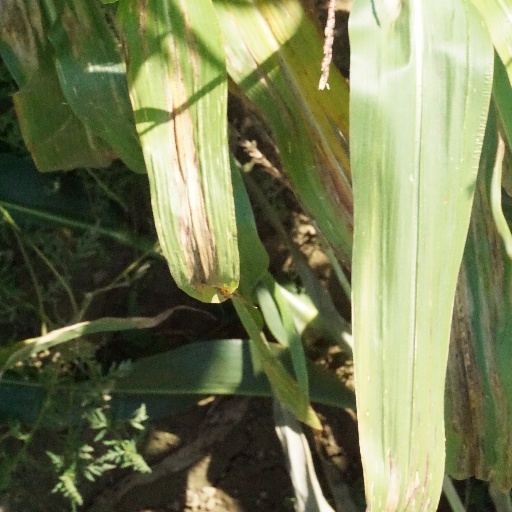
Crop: maize; corn